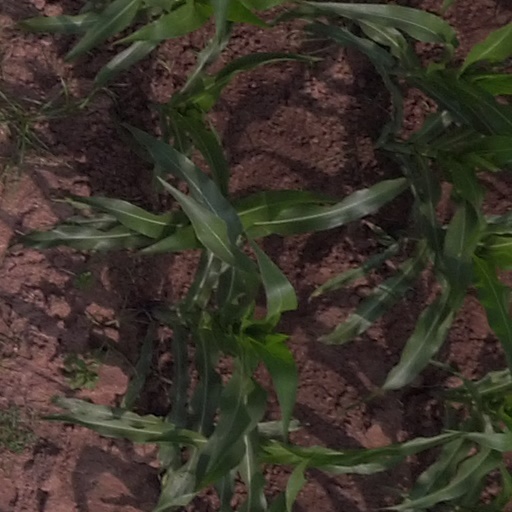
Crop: maize; corn